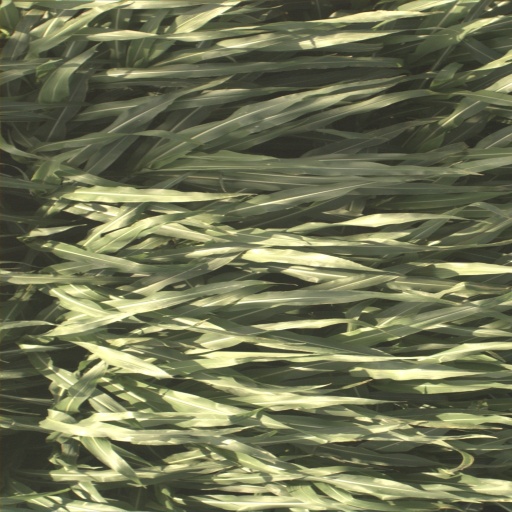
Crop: sorghum